Answer in natural language. Considering the relative positions, is framed sunset landscape decor (marked B) above or below brown wooden chair (marked A)? Choose between the following options: above or below
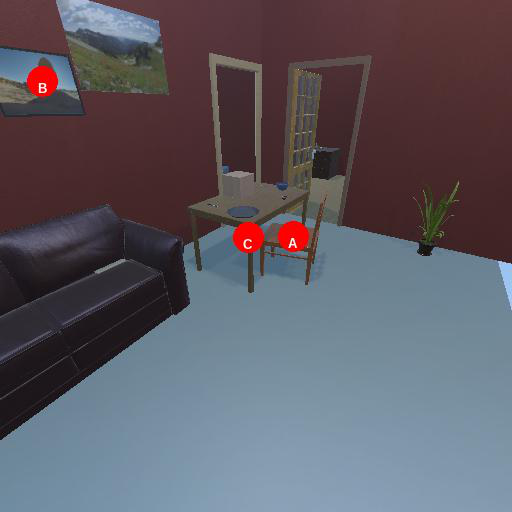
<answer>below</answer>